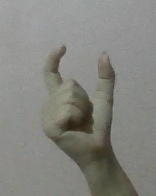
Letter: nun